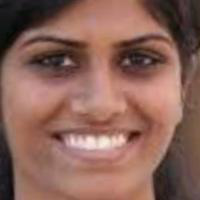
Age group: age 21-30